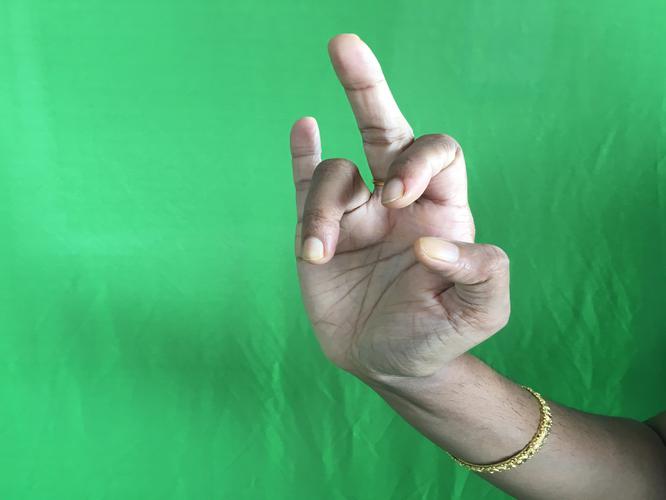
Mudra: Shukatundam
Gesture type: single_hand